Hikōtei Jidai

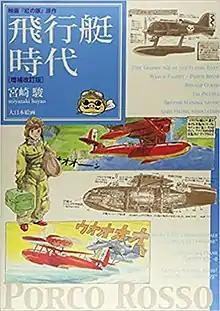
"Hikōtei Jidai" volume cover

is a manga by Hayao Miyazaki. A fifteen-page, all-watercolor work, it was published in "Model Graphix", a monthly magazine about scale models, in three parts as a part of "Hayao Miyazaki's Daydream Data Notes" series. It was published in English as "Crimson Pig: The Age of the Flying Boat" in the "Animerica" magazine, July to September 1993 issues, translated by Matt Thor. Like other manga in this series, "Hikōtei Jidai" is a manifestation of Miyazaki's love for old planes. It is filled with aircraft from the 1920s (heavily modified by Miyazaki) and their technical details, as well as with the men (good-hearted and silly) who love them. The manga received a film adaptation titled "Porco Rosso" in 1992.